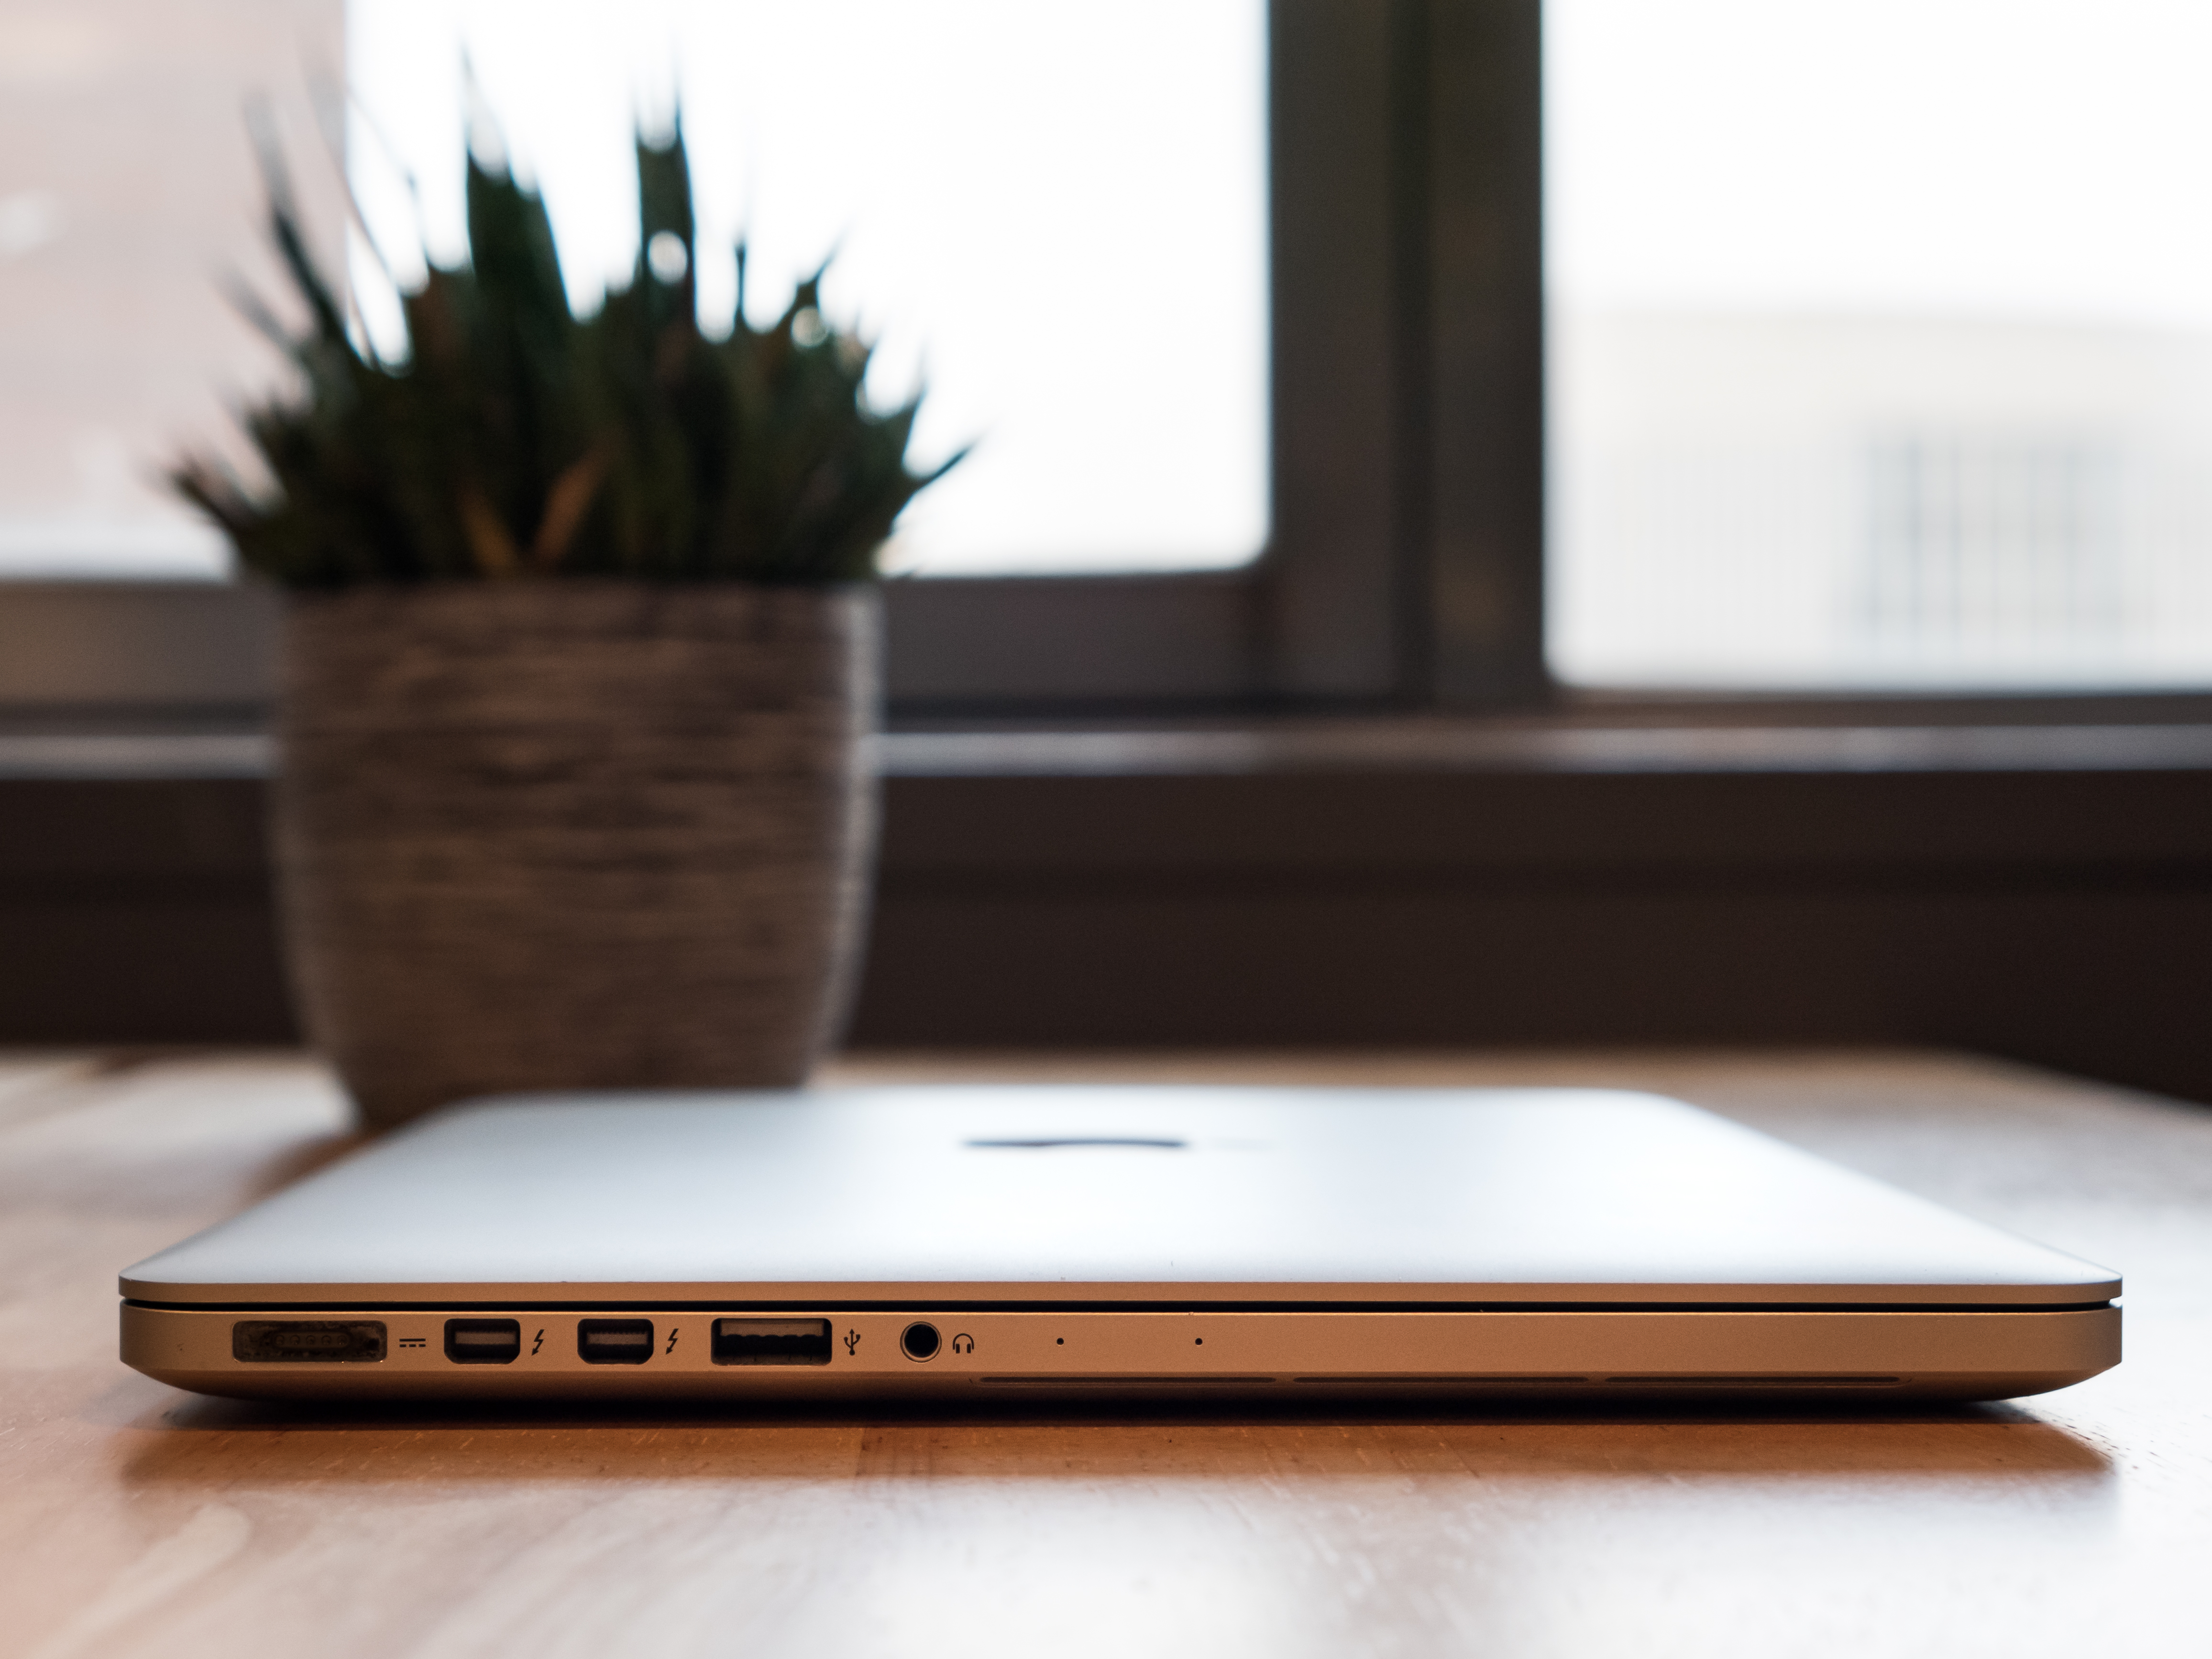
electronics, technology, electronic device, wood, gadget, table, room, furniture, plant, shelf, plywood, desk, metal